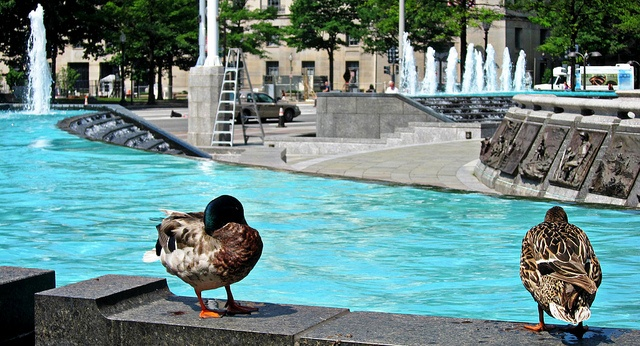
Two birds sitting on the side of a swimming pool.
A few ducks standing on top of a wall next to a fountain.
Two ducks that are  preening themselves near a fountain
Two birds near the edge of a blue water fountain.
Two birds are resting on a barrier by a water park.